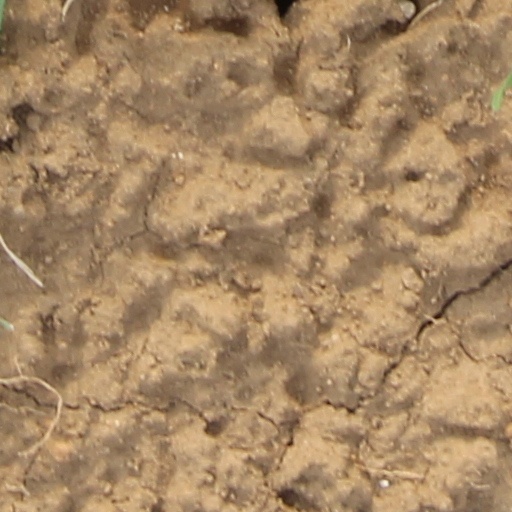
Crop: wheat